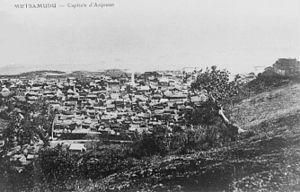
Mutsamudu
Mutsamudu, également orthographiée Moutsamoudou, est la capitale et la principale ville de l'île d'Anjouan, aux Comores. Sa population s'élève à 30 000 personnes en 2013.